Fight the Good Fight

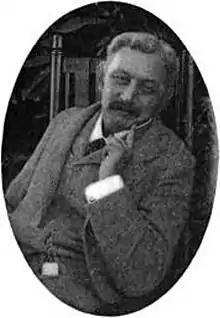
William Boyd

"Fight the Good Fight" is a traditional, classic favorite hymn and Christian song.